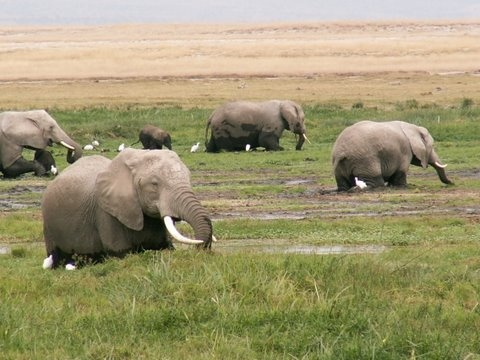
A herd of elephant walking across a lush green field.
there are many elephants together on this field
A group of elephants are walking through mud.
A group of elephants walking around in a muddy field.
Herd of elephants walking through a marshy area.